Jefferson Elementary School (Winona, Minnesota)

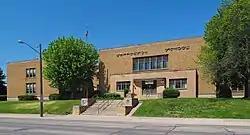
Jefferson School viewed from the southeast

Jefferson Elementary School is an elementary school in Winona, Minnesota, United States. Its building was completed in 1938, the last of five new facilities built by Winona Public Schools in the early 20th century. It was listed on the National Register of Historic Places in 2012 for its local significance in the themes of architecture and education. It was nominated for representing the efforts of Winona Public Schools to implement progressive educational reforms, as well as for its Public Works Administration funding and Art Moderne architecture.